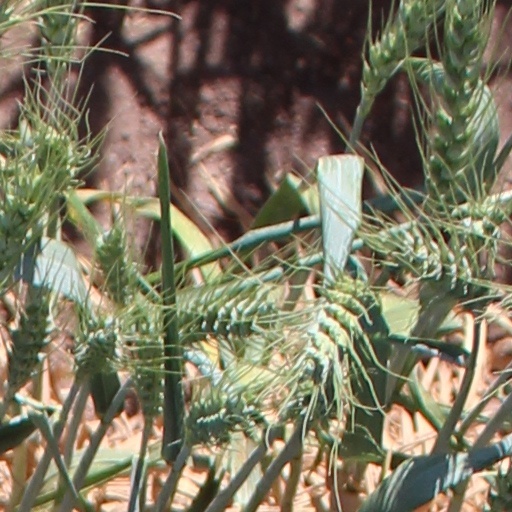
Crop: wheat